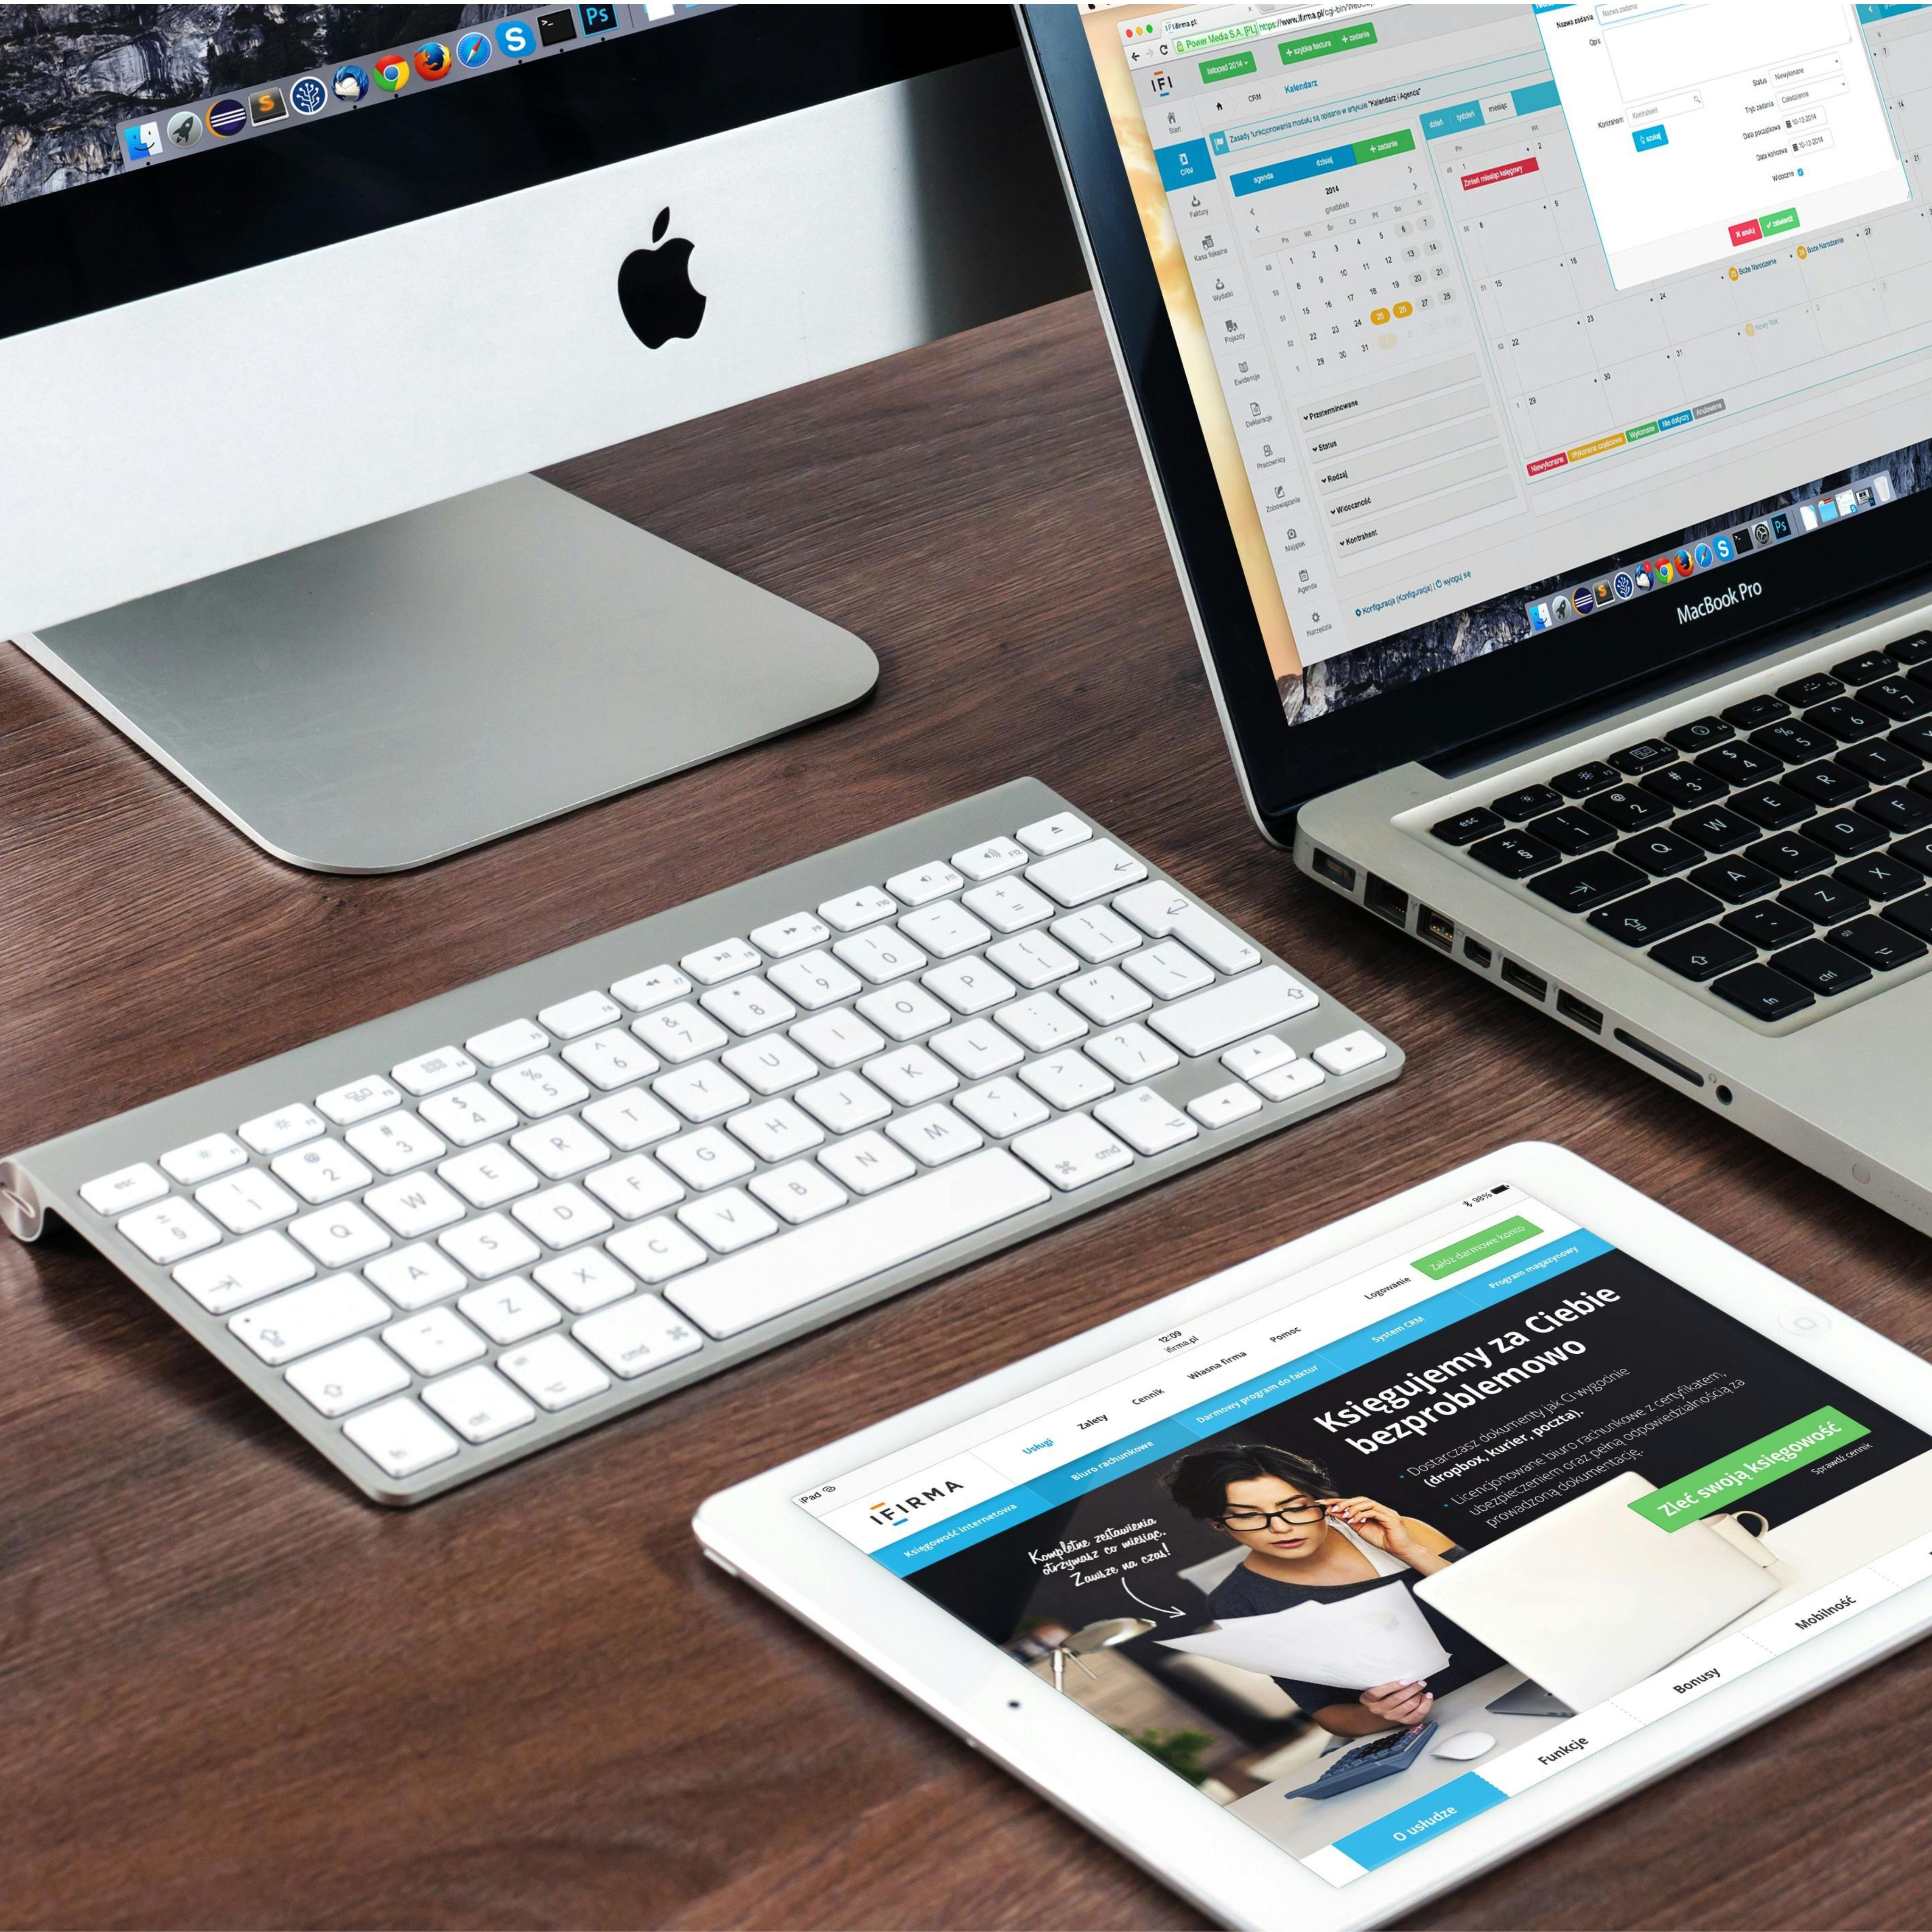
company, computer, personal computer, peripheral, output device, touchpad, laptop, netbook, input device, product, computer keyboard, space bar, communication device, gadget, office equipment, computer desk, font, Computer monitor accessory, tablet computer, computer hardware, technology, display device, table, electronic device, desk, portable communications device, multimedia, flat panel display, desktop computer, mobile device, laptop part, operating system, personal computer hardware, brand, software engineering, electronic instrument, computer component, software, computer accessory, computer monitor, Office instrument, led backlit lcd display, computer program, office supplies, web page, electronics, website, Laptop accessory